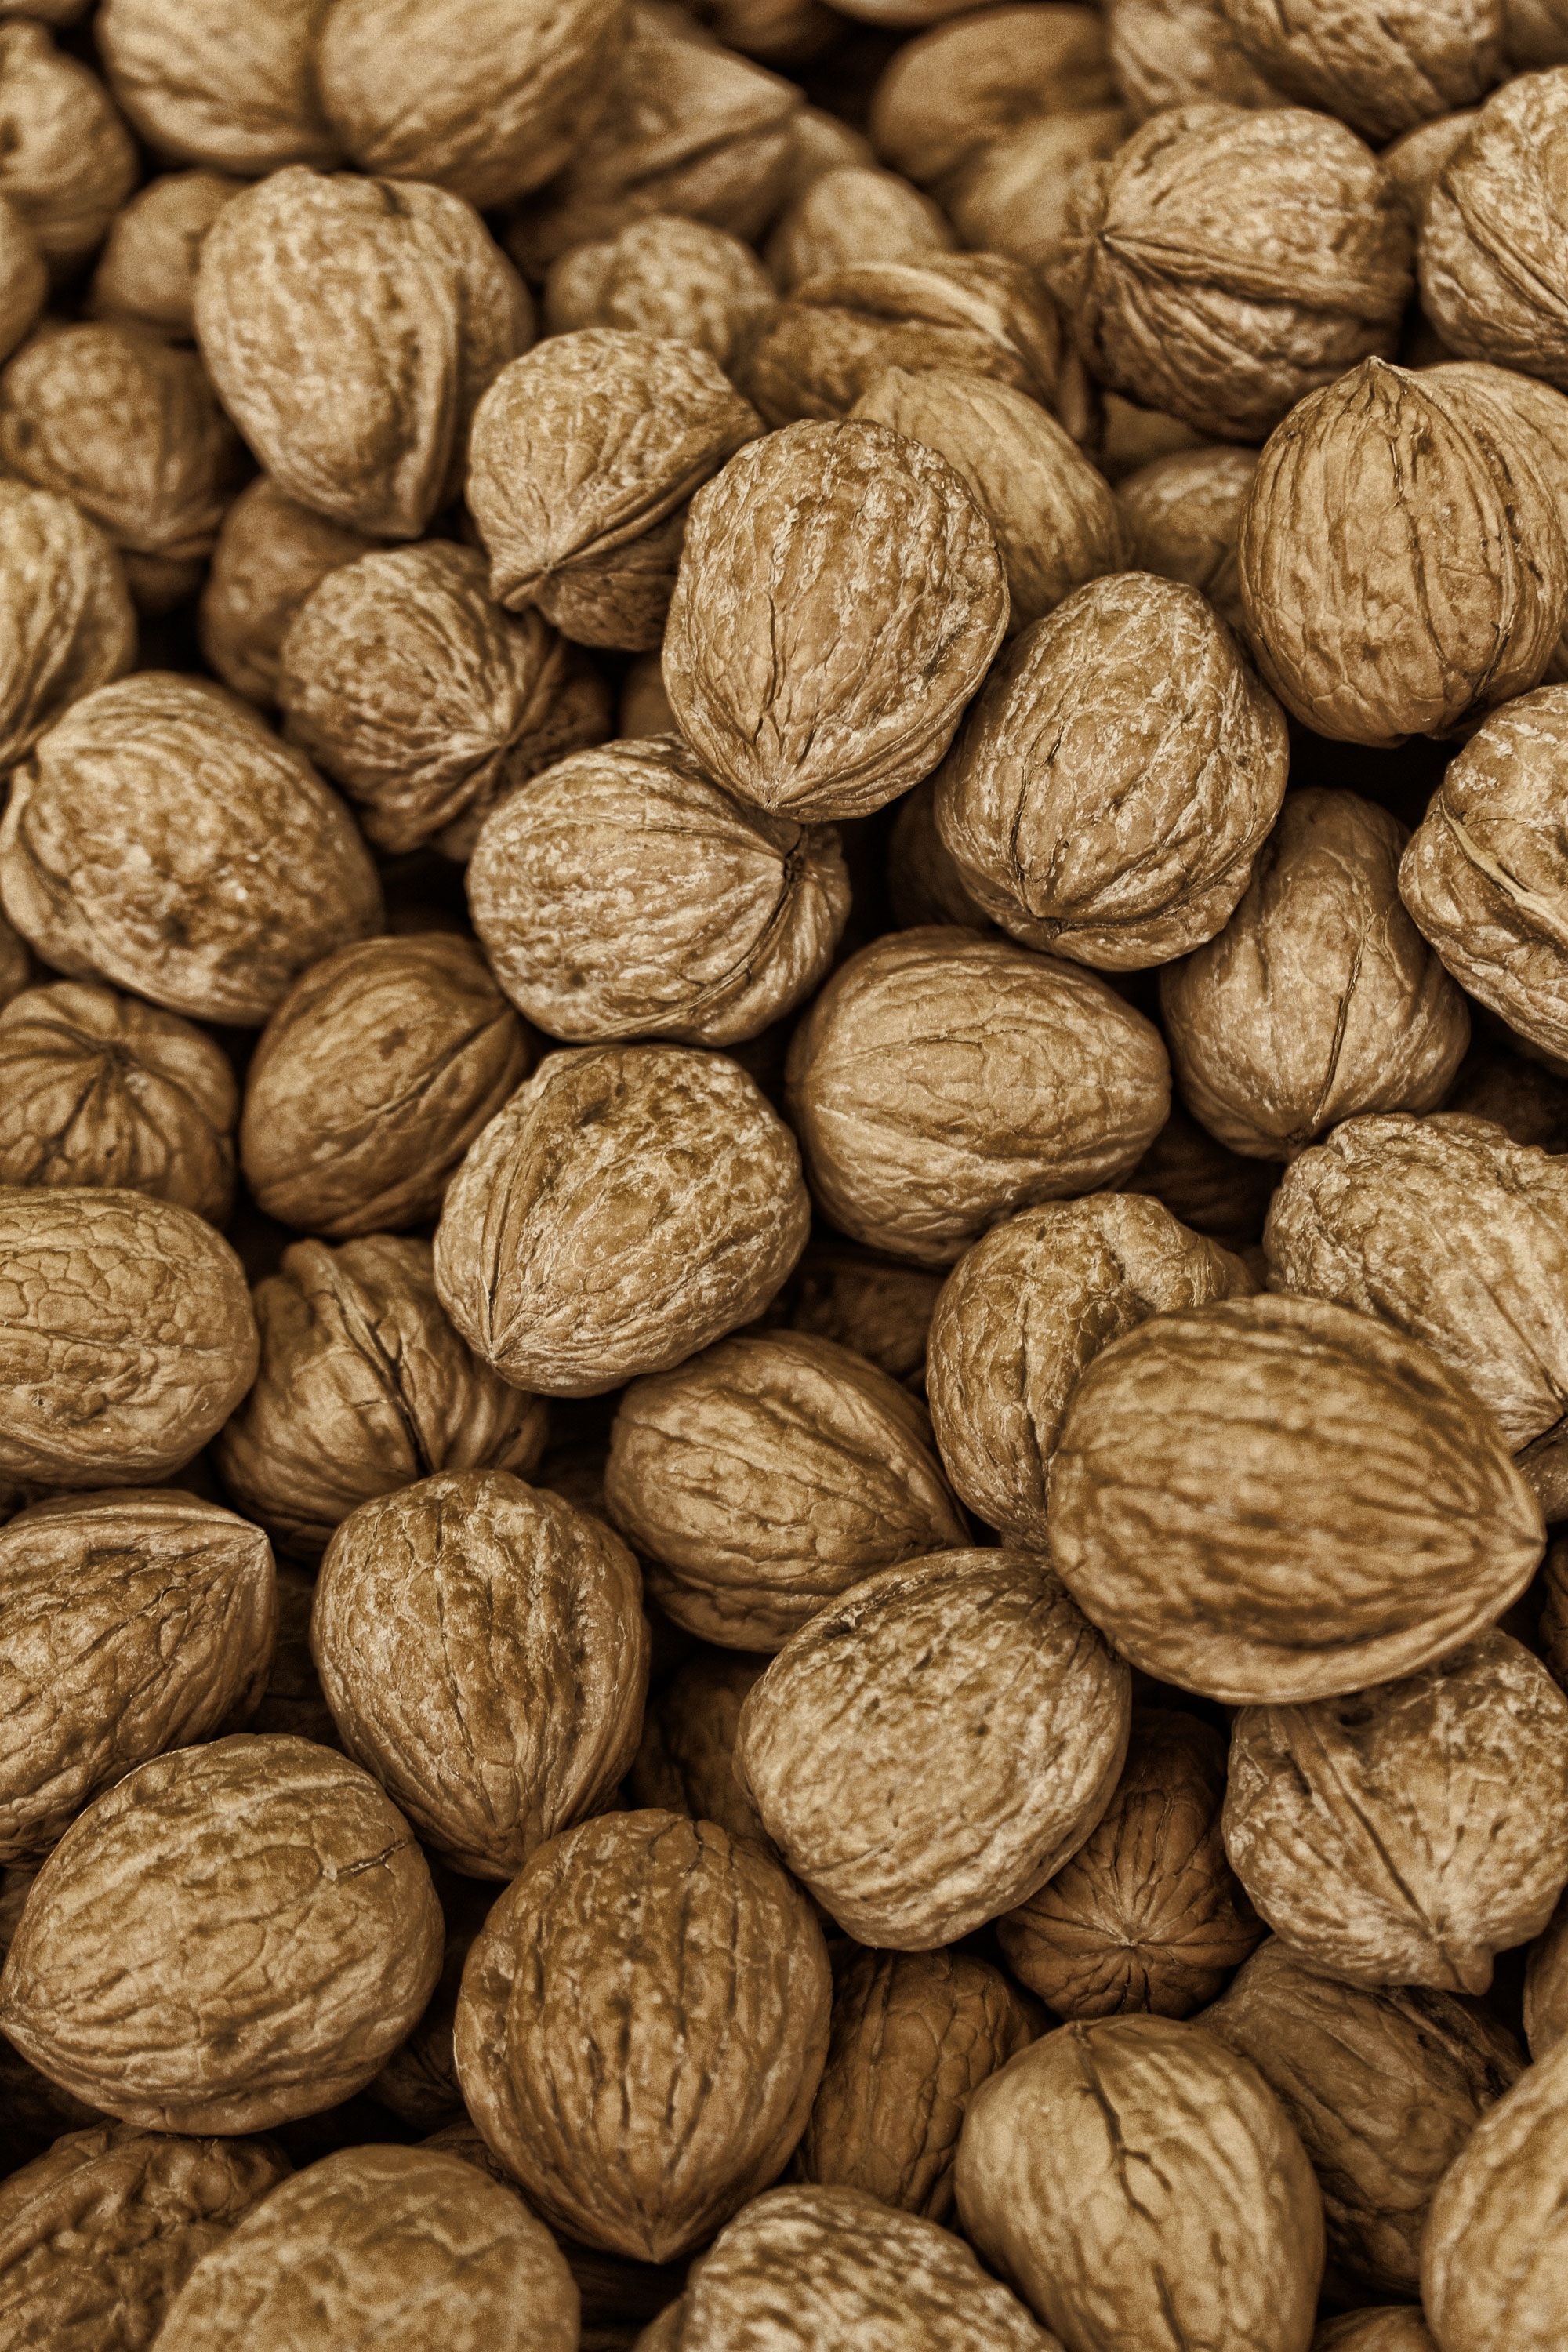
plant, fruit, food, cooking, produce, natural, nut, healthy, delicious, shells, nuts, tasty, hazelnut, walnuts, flowering plant, nutshells, land plant, nuts seeds, tree nuts, healthy brown